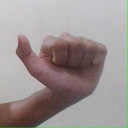
अक्षर: त